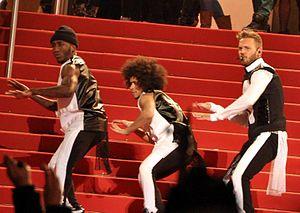
M. Pokora aux NRJ Music Awards
La 14ᵉ cérémonie des NRJ Music Awards s'est déroulée le 26 janvier 2013 en direct du Midem de Cannes sur TF1. Elle a été présentée par Nikos Aliagas.